The Shambles

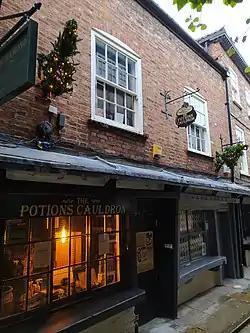
10–11 Shambles, a Grade II* listed building

Almost all the buildings on the street are listed. On the east side, 1 Shambles is timber-framed and probably 14th century; 2 Shambles is early 18th century; and 3–5 Shambles are all 19th century, one initially serving as the former Shoulder of Mutton pub. 6 Shambles is late 18th century, with a 20th-century renovation and shopfront. 7–8 Shambles are late and early 15th century, respectively; and 9 Shambles is also 15th century. 10–11 Shambles originated as one 15th-century house; and 12 Shambles has some parts probably dating from the 14th century. 13 Shambles is early 17th century, while 14 Shambles was originally timber-framed but of unclear date. 19 Shambles was built in the early 16th century; 20 Shambles is mid-18th century; and 21 Shambles and 22–23 Shambles were each built in early 18th century. At the end of the street is the parish room of St Crux.